John Bolle

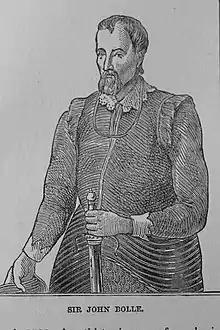
Sir John Bolle

Sir John Bolle (1560 – 3 November 1606) was a 16th century English landowner and adventurer. He is associated with one of England's oldest ghost stories.